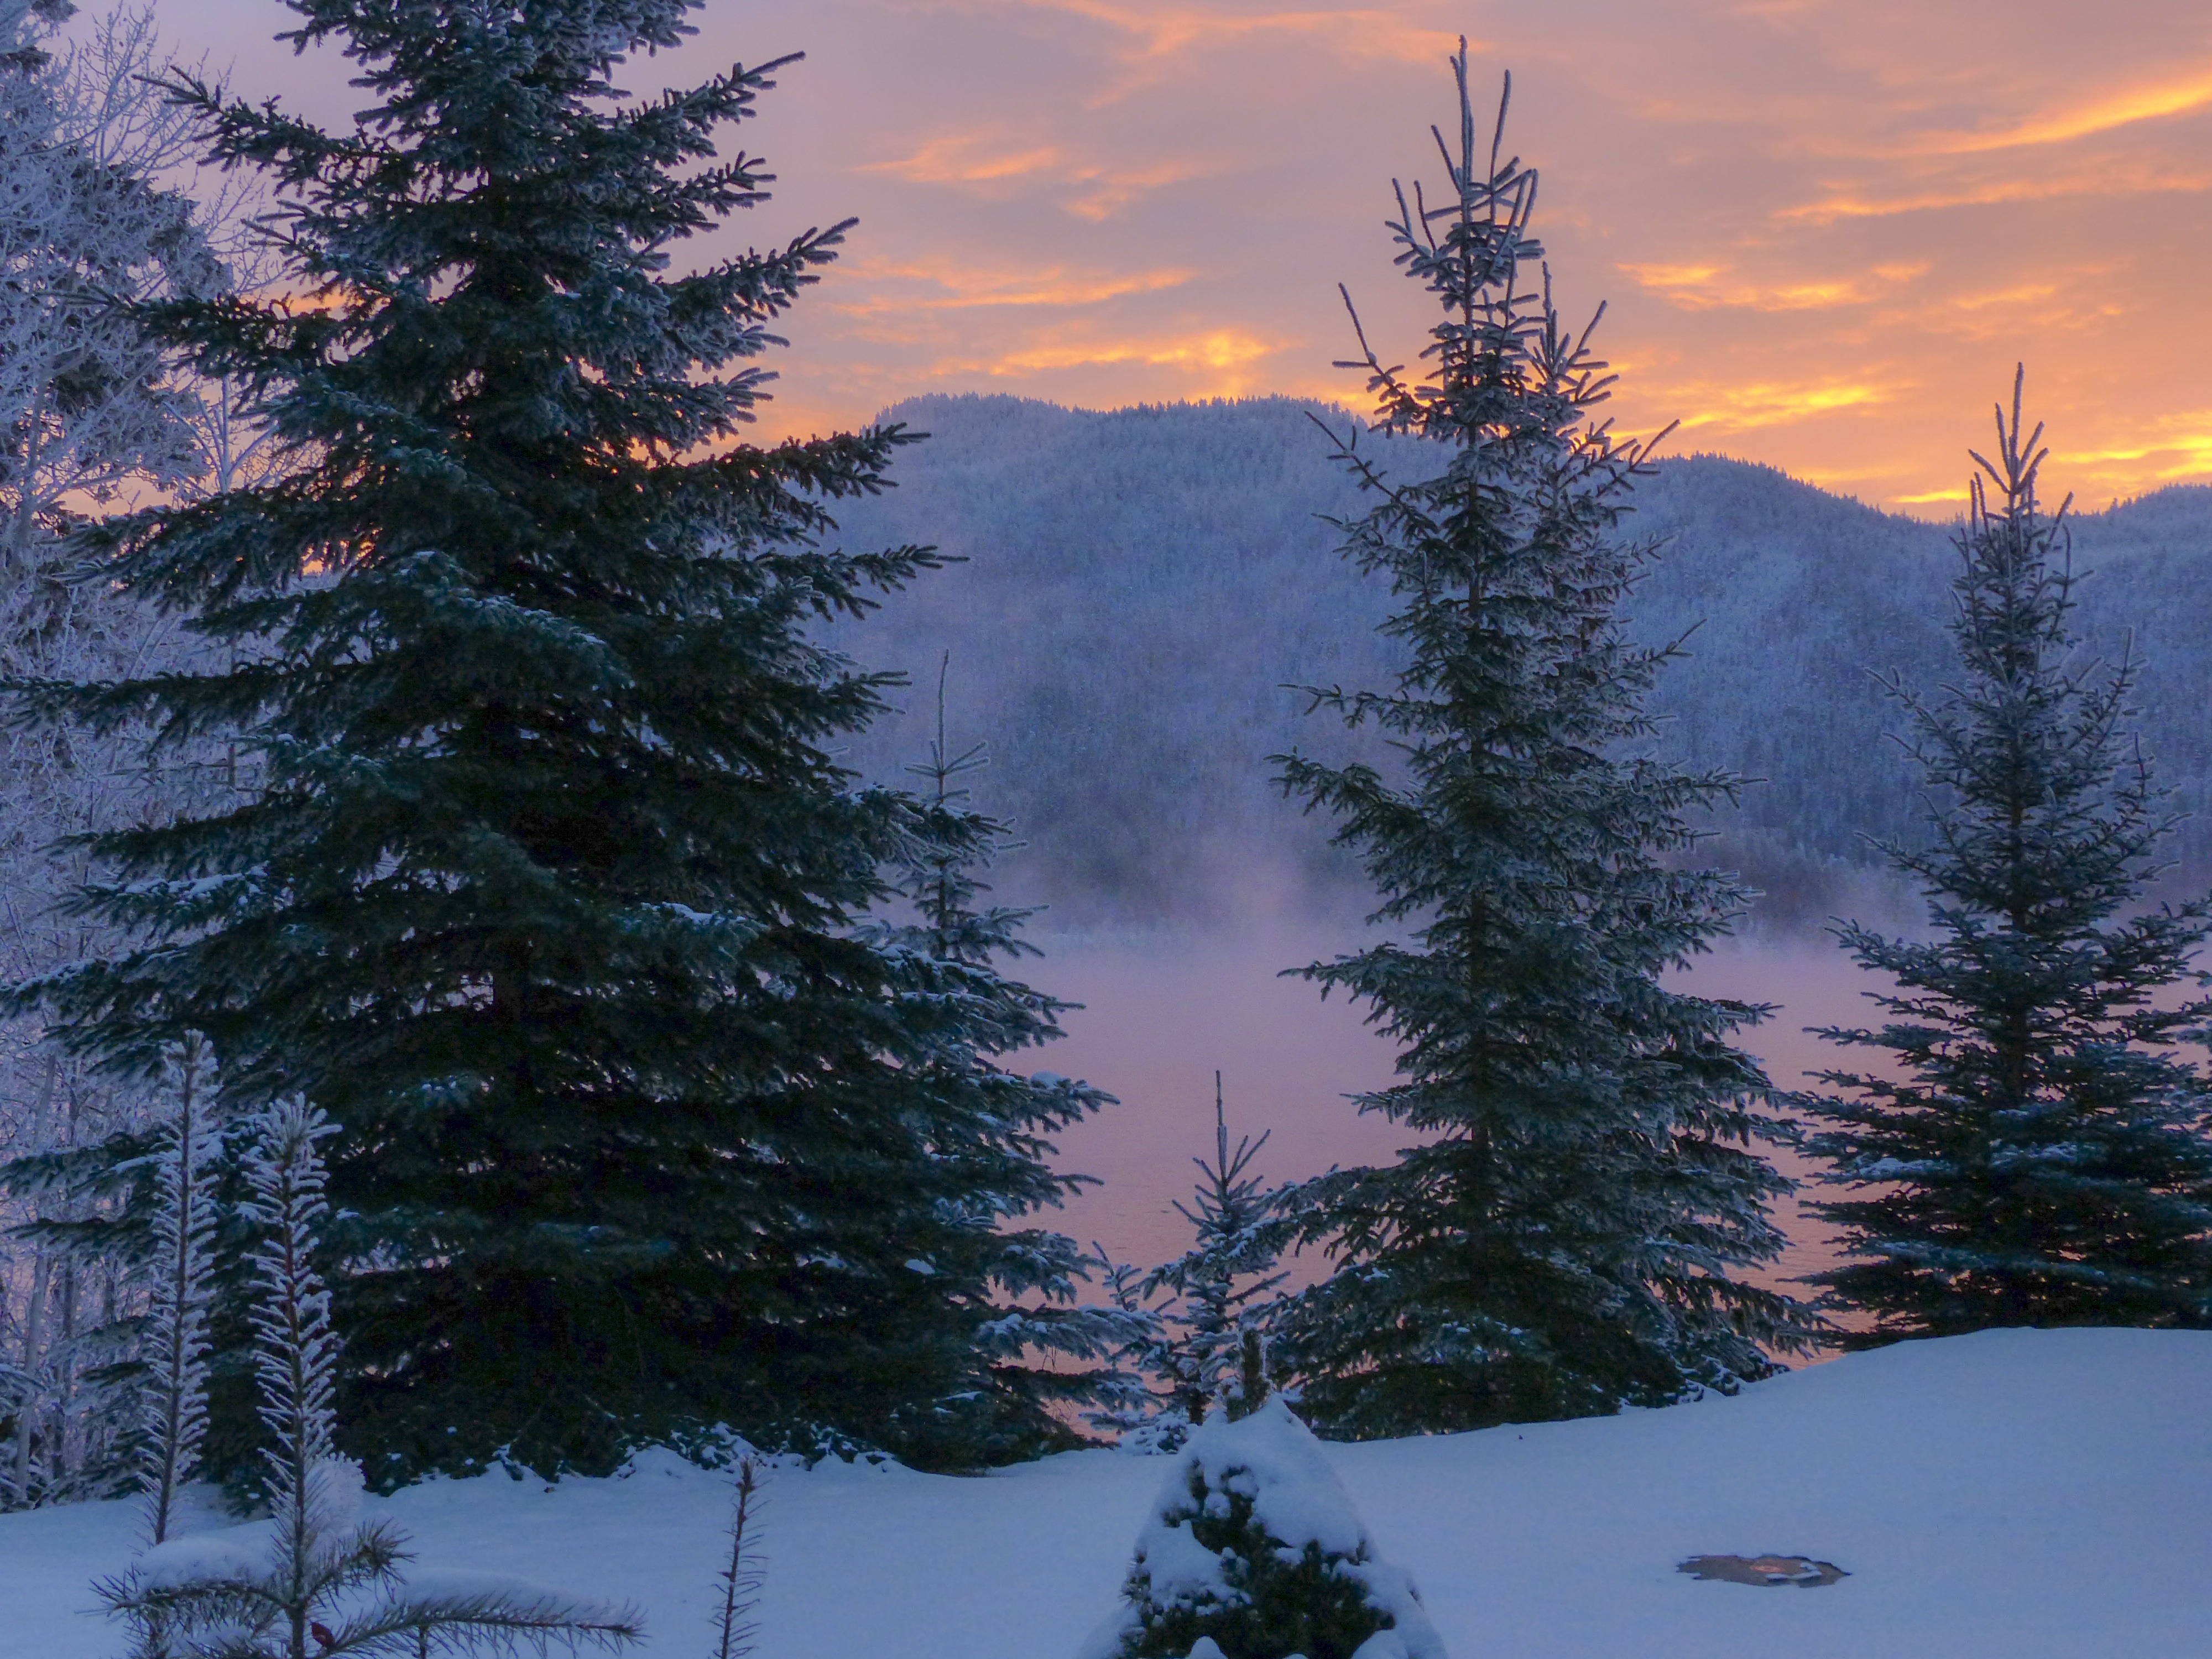
landscape, tree, water, nature, forest, wilderness, mountain, snow, cold, winter, plant, sunrise, peak, mountain range, scenery, weather, fir, mountain top, season, conifer, spruce, canada, scene, winter dream, winter magic, larch, winter mood, snow landscape, british columbia, early morning, canim lake, woody plant, mountainous landforms, temperate coniferous forest, geological phenomenon, cariboo, steaming water